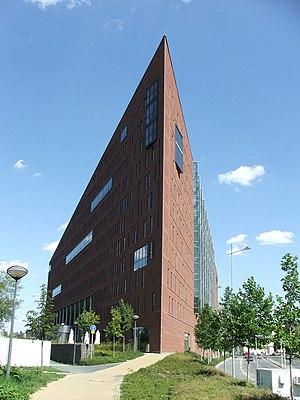
Karlín est un quartier de la ville de Prague, en République tchèque. Il constitue la majeure partie de l'arrondissement de Prague 8. Il est bordé au nord par la Vltava, à l'ouest par la Nouvelle Ville de Prague et au sud par la butte de Vítkov, où se trouve le mémorial national de Vítkov.